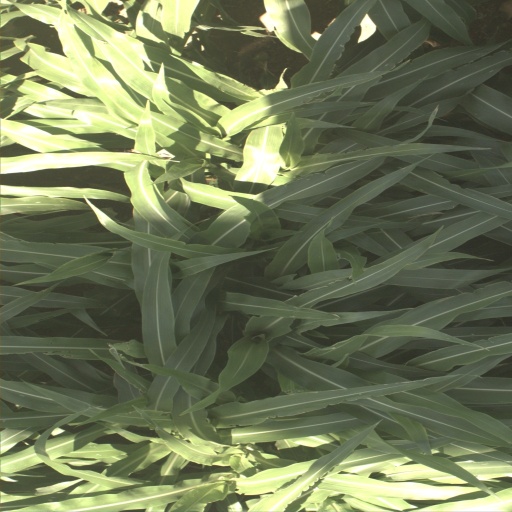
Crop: sorghum